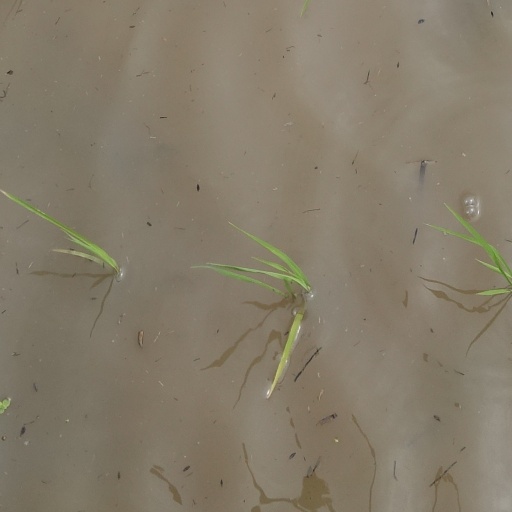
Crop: rice